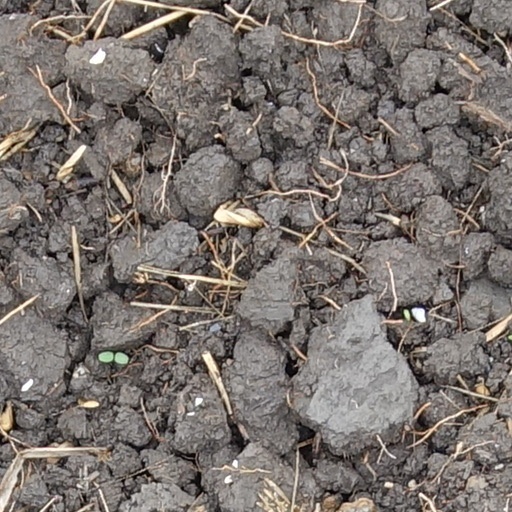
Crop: wheat